Sakharam Arjun

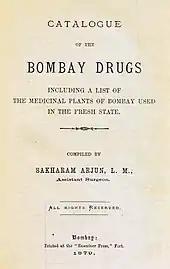
Cover of the 1879 "Catalogue of the Bombay Drugs"

Arjun was born in Mumbai and lost both his parents by 1850. Arjun studied at Elphinstone Institution and joined Grant Medical College as a Stipendiary Student in 1858. His tutor was Narayan Daji, brother of Bhau Daji. Arjun received a Licentiate of Medicine from the Bombay University in 1863. He joined to teach medical botany and was made an assistant, the first Indian in the position, to William Guyer Hunter. He worked at the Jamsetjee Jeejeebhoy Hospital and was for sometime in charge of the ward for incurables. He conducted experiments on the therapeutic value of oils like chaulmoogra and cashew nut in the treatment of leprosy. He was later appointed Assistant Surgeon. Sakharam was interested in public education on health and published "Vaidyatatva" (1869), "Garbhavidya va Prasutikaran" (1873), "Vivahavidnyan" (1877) among others. He also subscribed to "The Theosophist" writing a note on "Physiology of Marriage" in 1880. Sakharam Arjun married Jayantibai, the widow of Janardhan Pandurang, and supported his step-daughter Rukhmabai who was married as a child and refused to go to live with her husband. This led to a landmark court case and Rukhmabai later went to study medicine in London (with the assistance of others like Edith Pechey Phipson) to become one of the first Indian women doctors. In 1883, Sakharam Arjun was one of two Indian founding members (the other being Atmaram Pandurang) of the Bombay Natural History Society. Arjun had been one of the presidents of the Bombay Medical Union. Sakharam Arjun died before the Rakhmabai case came to an end. He died on 16 April 1885 leaving Jayantibai (died 10 January 1904) and three sons from his first marriage, Vasantrao, Yeshwantrao and Raghunathrao.